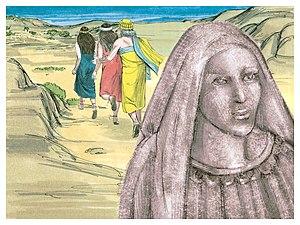
Illustration biblique du livre de la Genèse chapitre 19 עברית: 19 האיור המקראי של change me! פרק हिन्दी: {{{hi}}} अध्याय change me! की पुस्तक की बाइबिल चित्रण Bahasa Indonesia: Ilustrasi Alkitab dari Kitab Kejadian pasal 19 Italiano: Illustrazione biblica del libro della change me! Capitolo 19 日本語: change me!19章の本の聖書の実例 Jawa: Ilustrasi Alkitab saking Kitab Purwaning Dumadi pasal 19 한국어: change me! 19 장 장부의 성경 그림 Bahasa Melayu: Ilustrasi Alkitab dari Kitab Kejadian pasal 19